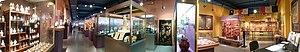
Chine, Musée Asiatica
Le musée Asiatica se situe dans la ville de Biarritz depuis 1999. Il regroupe des collections sur différentes régions d'Asie.